Juan Donoso Cortés

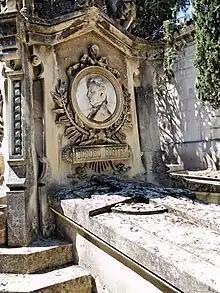
The grave of Juan Donoso Cortés in the church of San Isidro el Real in Madrid, Spain.

It was during this time Donoso Cortés issued his "Ensayo Sobre el Catolicismo, el Liberalismo, y el Socialismo Considerados en sus Principios Fundamentales" (1851), or "Essays on Catholicism, Liberalism, and Socialism, Considered in their Fundamental Principles", the work for which he is most well-known. It was written at the insistence of Louis Veuillot, who was an intimate friend of Juan Donoso. The work placed Cortés in the first rank of Catholic apologists and made him a defender of Ultramontanism. It is an exposition of the impotence of all human systems of philosophy to solve the problem of human destiny and of the absolute dependence of humanity upon the Catholic Church for its social and political salvation. He excoriates liberalism as the bridge that ultimately leads to atheistic socialism.